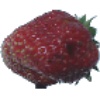
Label: strawberry_wedge